Asymmetric warfare

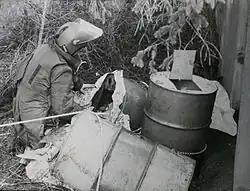
Oil-drum roadside IED in Northern Ireland removed from culvert in 1984

Asymmetric warfare (or asymmetric engagement) is a type of war between belligerents whose relative military power, strategy or tactics differ significantly. This type of warfare often, but not necessarily, involves insurgents, terrorist groups, or resistance militias operating within territory mostly controlled by the superior force.